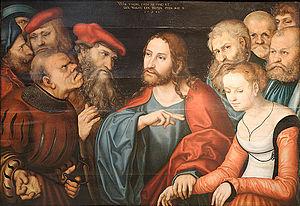
Le Christ et la Femme adultère est le titre de plusieurs œuvres :
L'ouvrage Histoire de l'adultère apporte le point de vue de deux historiennes de l'art, rétrospective sur le thème de l'adultère dans la civilisation occidentale.
Lucas Maler, dit Lucas Cranach l’Ancien, né le 4 octobre 1472 à Kronach et mort le 16 octobre 1553 à Weimar, est un peintre et graveur de la Renaissance allemande.
L'adultère est « le fait pour un époux de violer son serment de fidélité, de partage, et d'avoir des relations sexuelles avec une personne autre que son conjoint envers qui il a affirmé ce serment ». Couramment, on parle également d'infidélité.